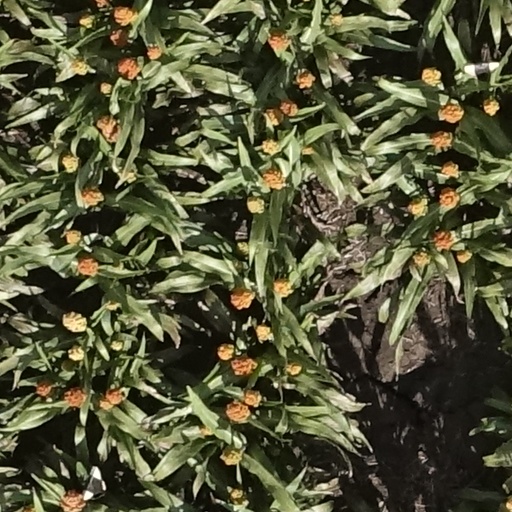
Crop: sorghum